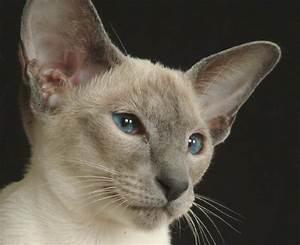
cat